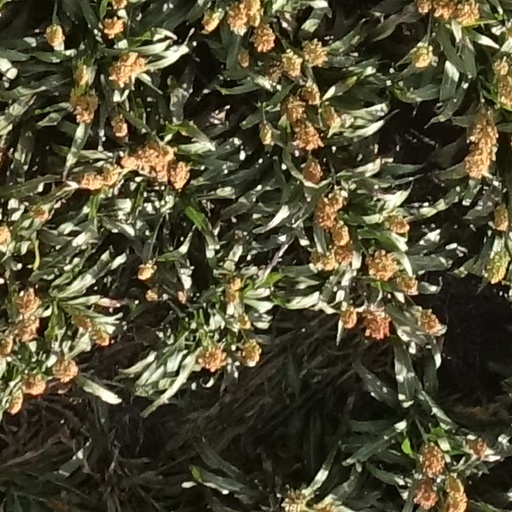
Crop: sorghum